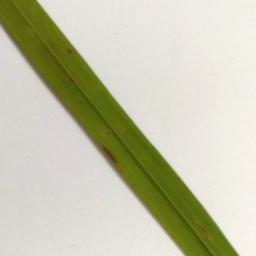
Label: Rice___Brown_Spot